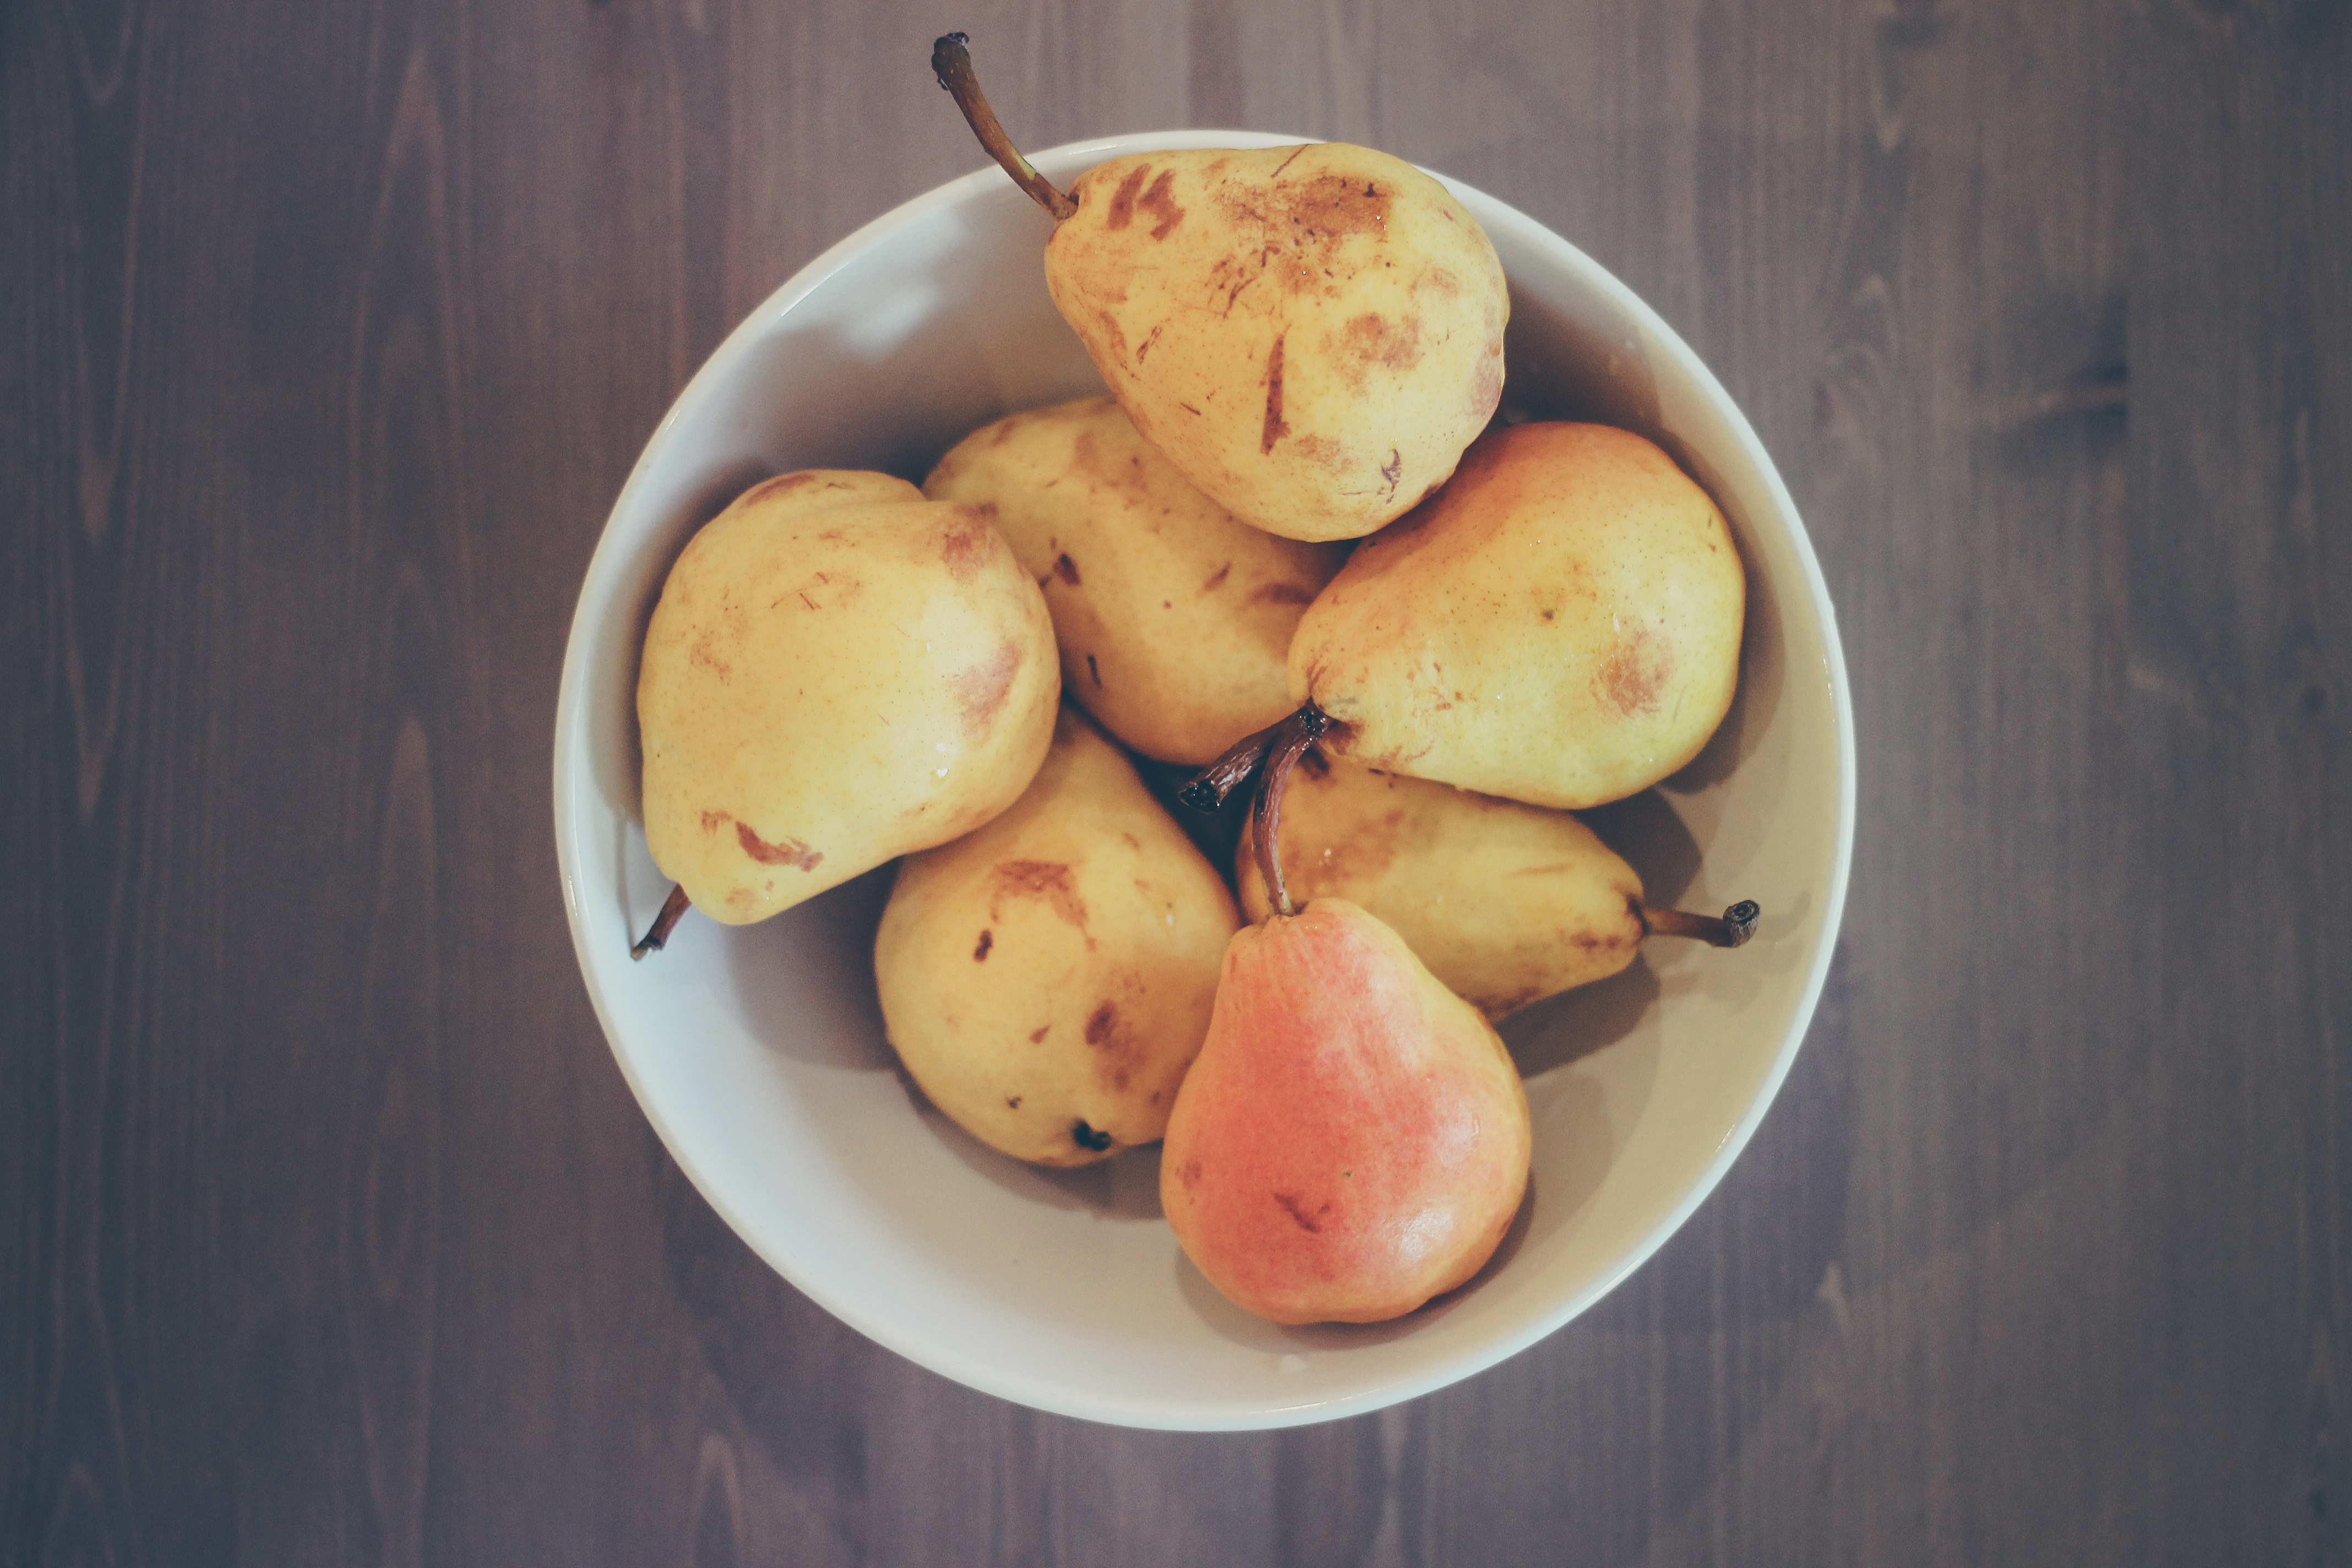
plant, fruit, ripe, bowl, dish, food, produce, vegetable, pear, potato, fruit bowl, flowering plant, root vegetable, land plant, potato and tomato genus